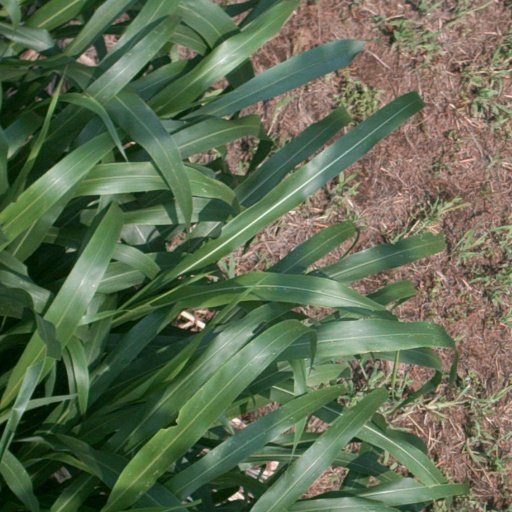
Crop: sorghum